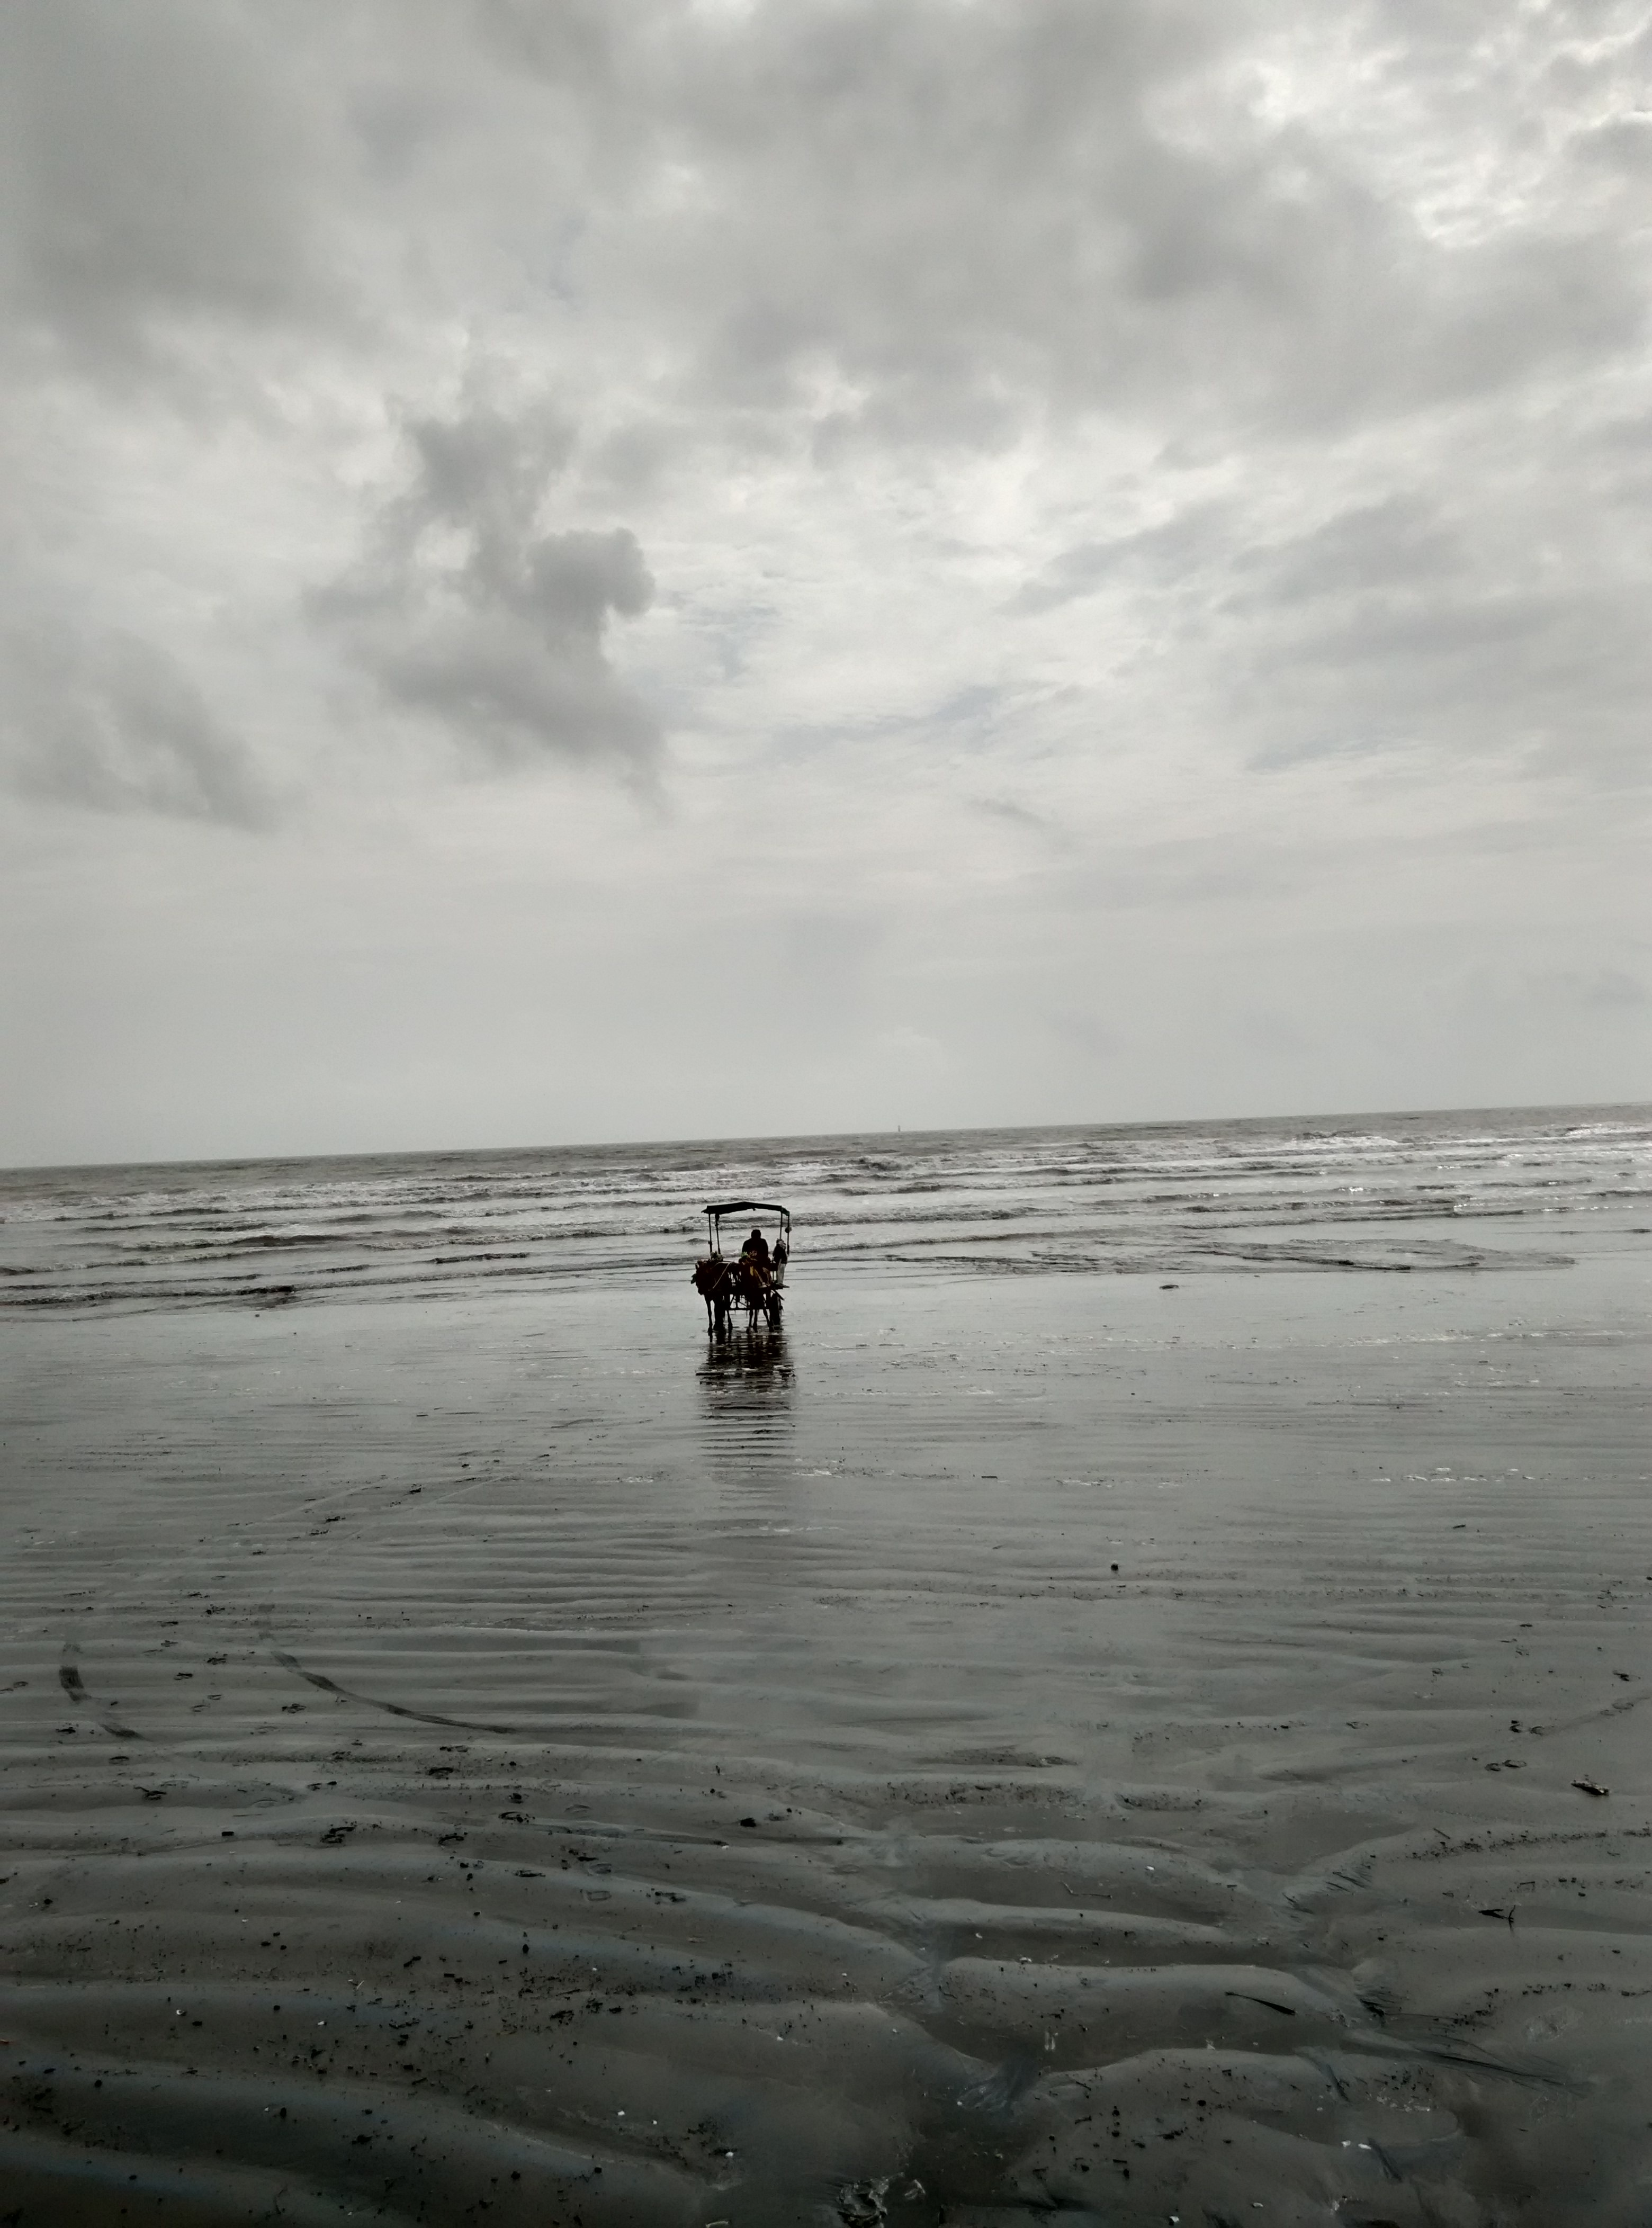
beach, sea, coast, water, sand, ocean, horizon, cloud, black and white, sky, morning, shore, wave, reflection, bay, monochrome, body of water, monochrome photography, mudflat, atmospheric phenomenon, wind wave